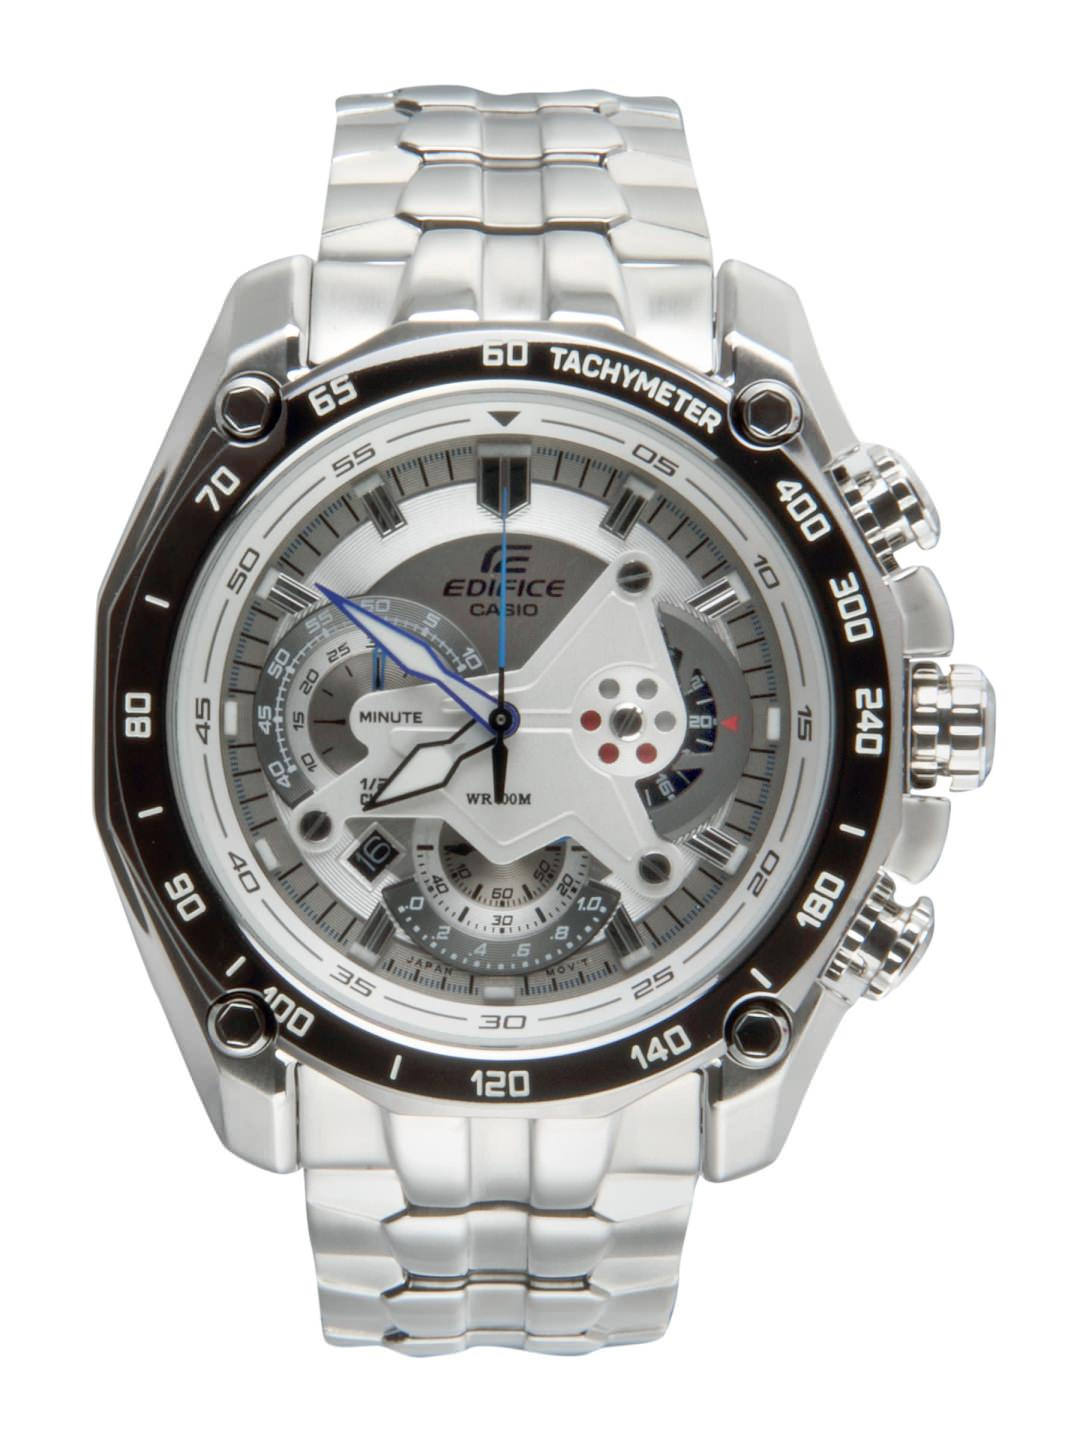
Casio Edifice Men Chronograph Watch EF-550D-7AVDF(ED391)
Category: Accessories / Watches / Watches
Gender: Men
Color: Grey
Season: Winter 2016
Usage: Casual